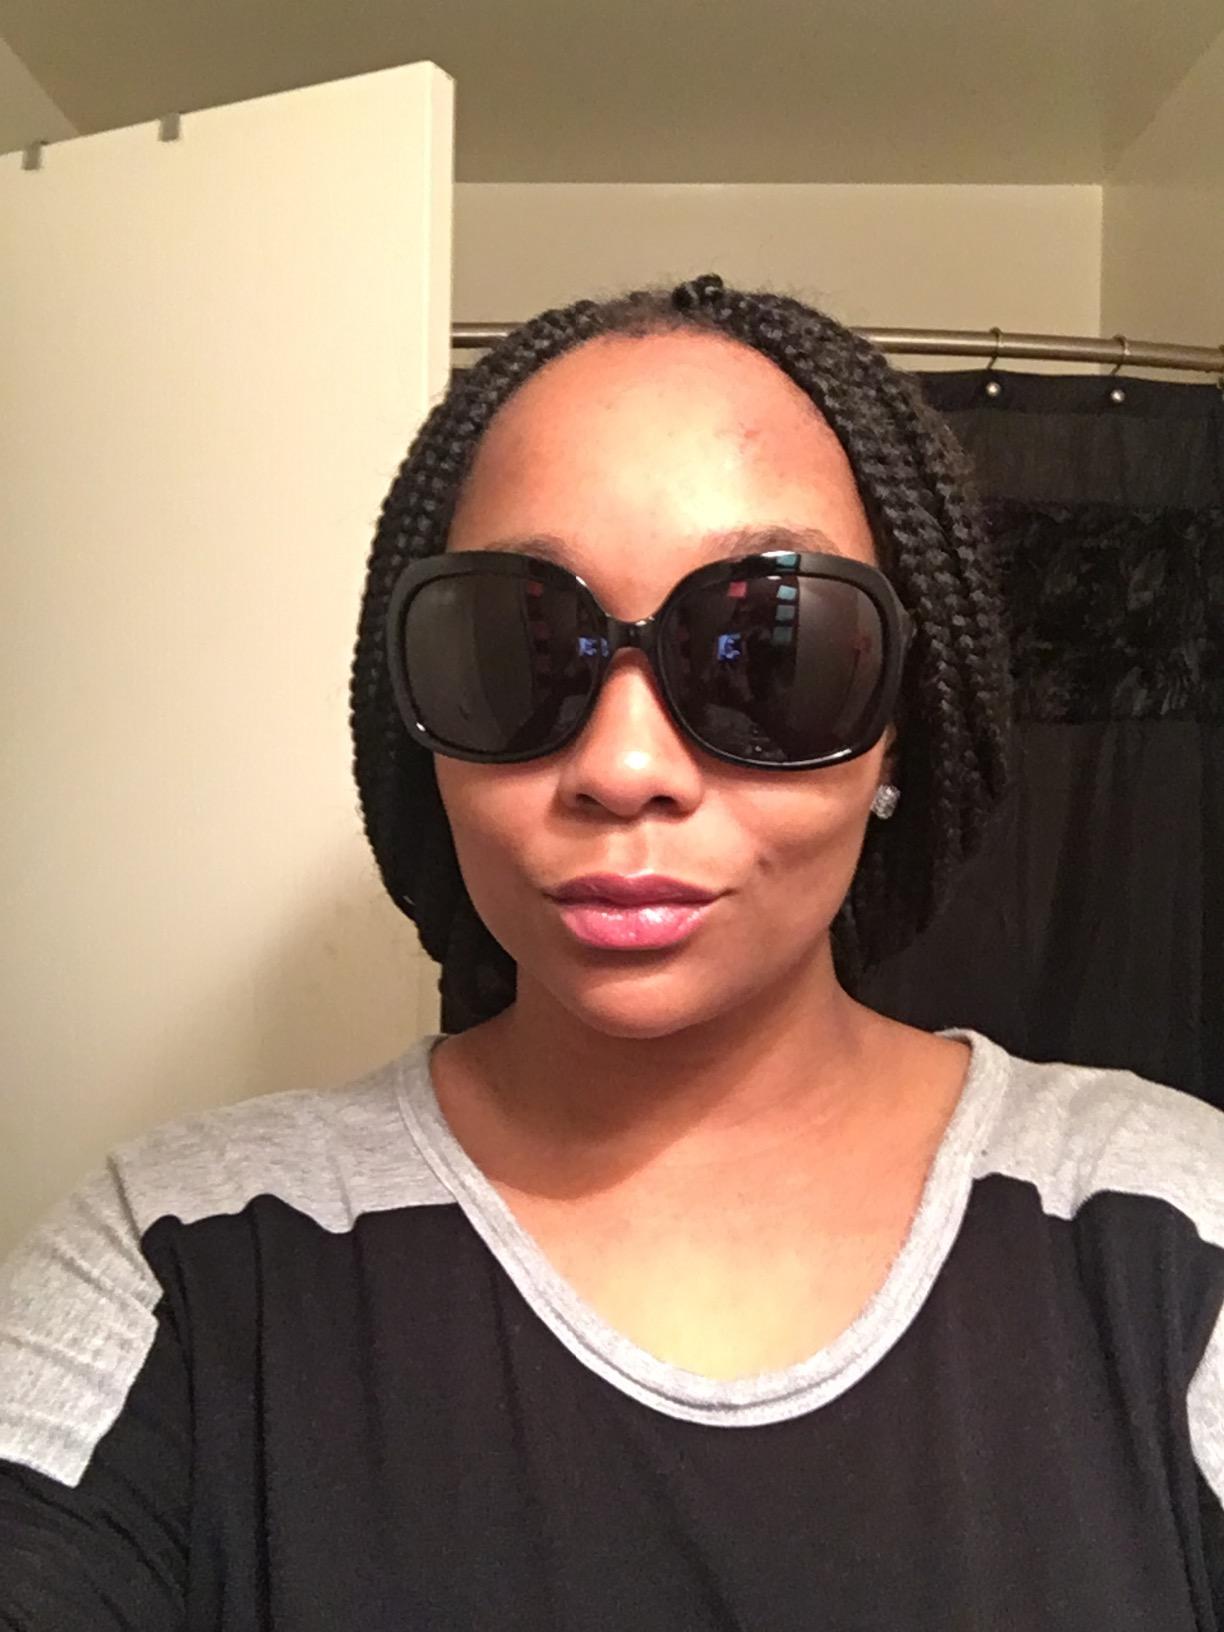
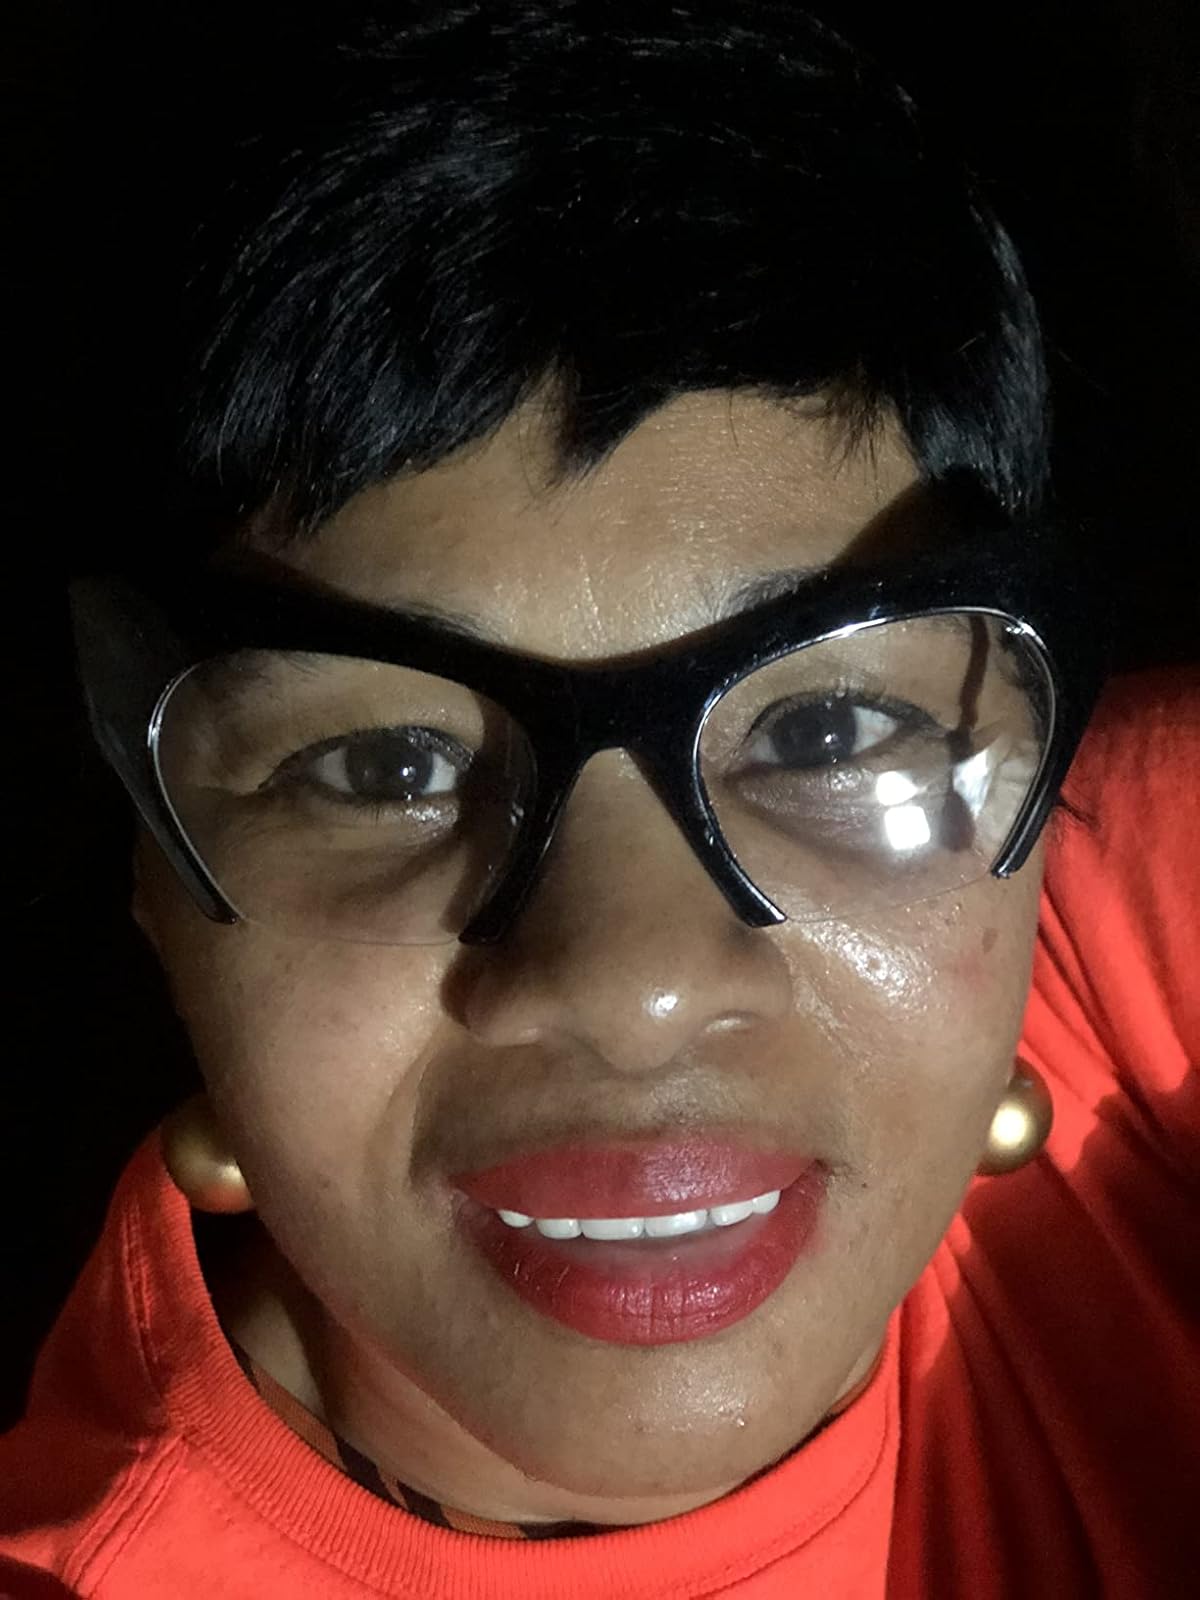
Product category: accessories_sunglasses
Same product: no